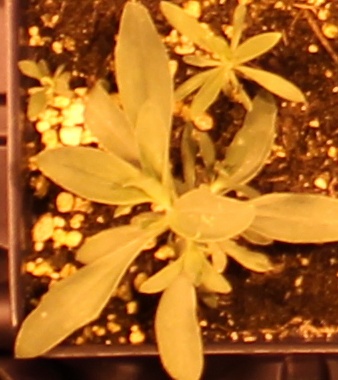
Label: Kochia